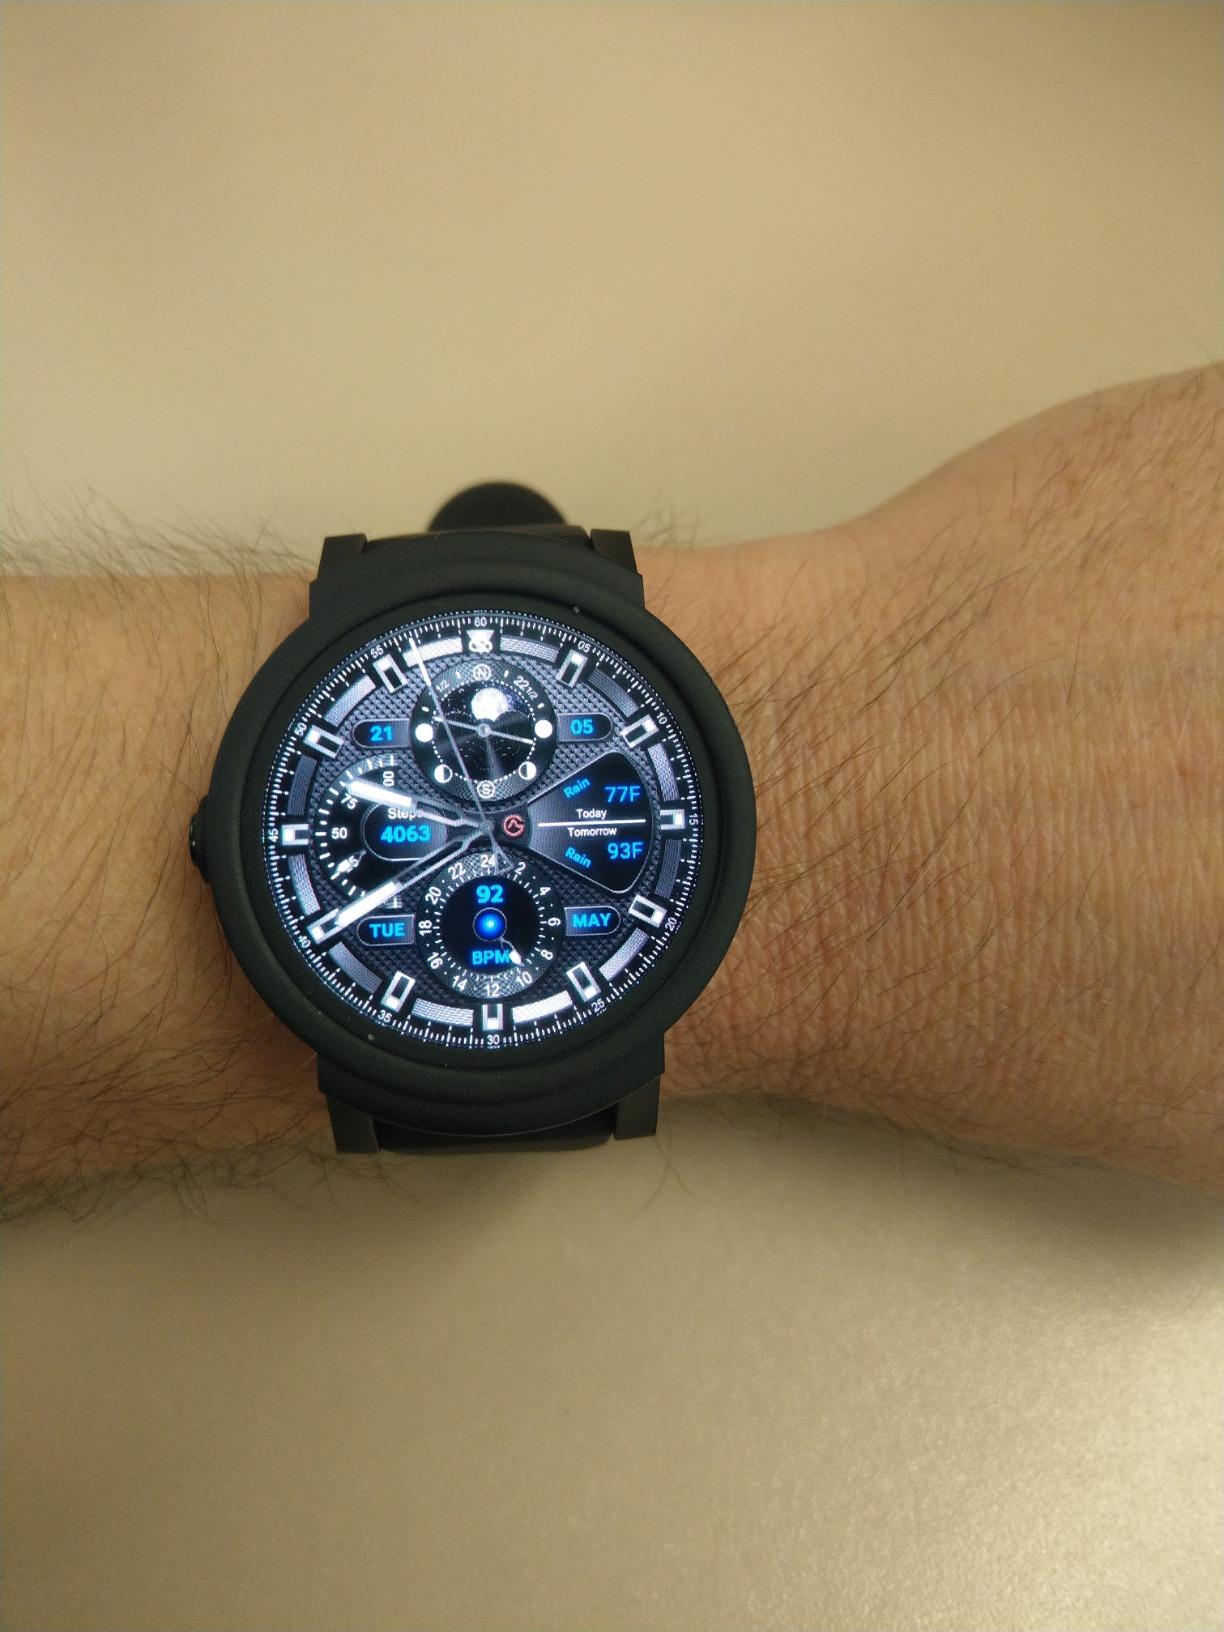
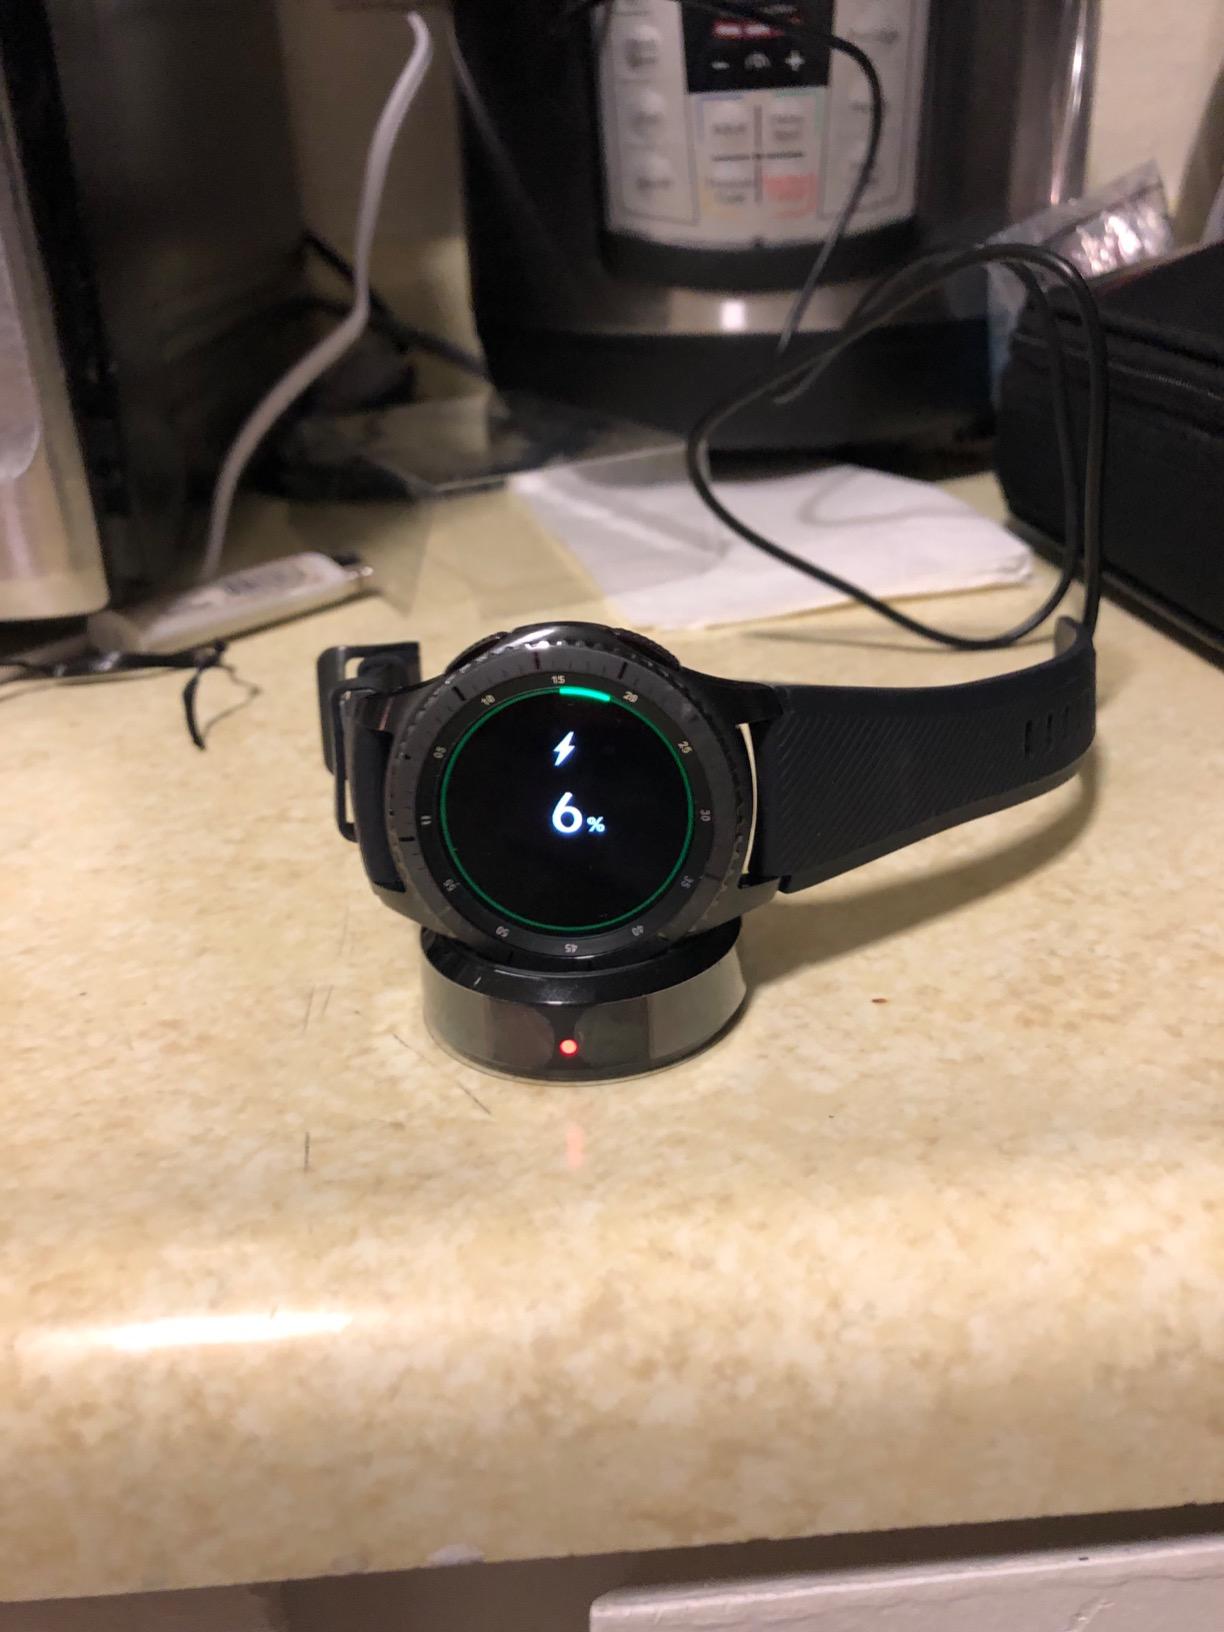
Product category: smartwatch
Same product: no